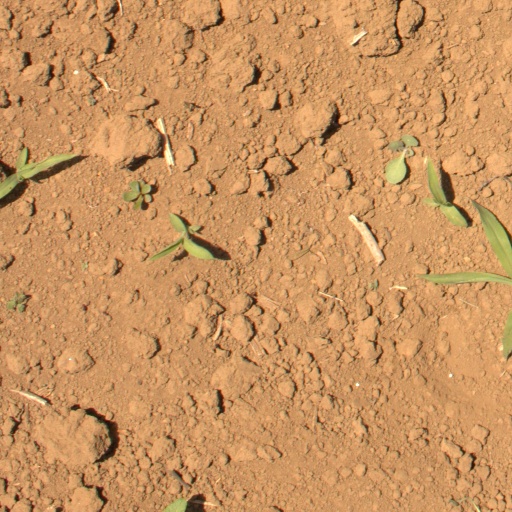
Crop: Jerusalem artichoke